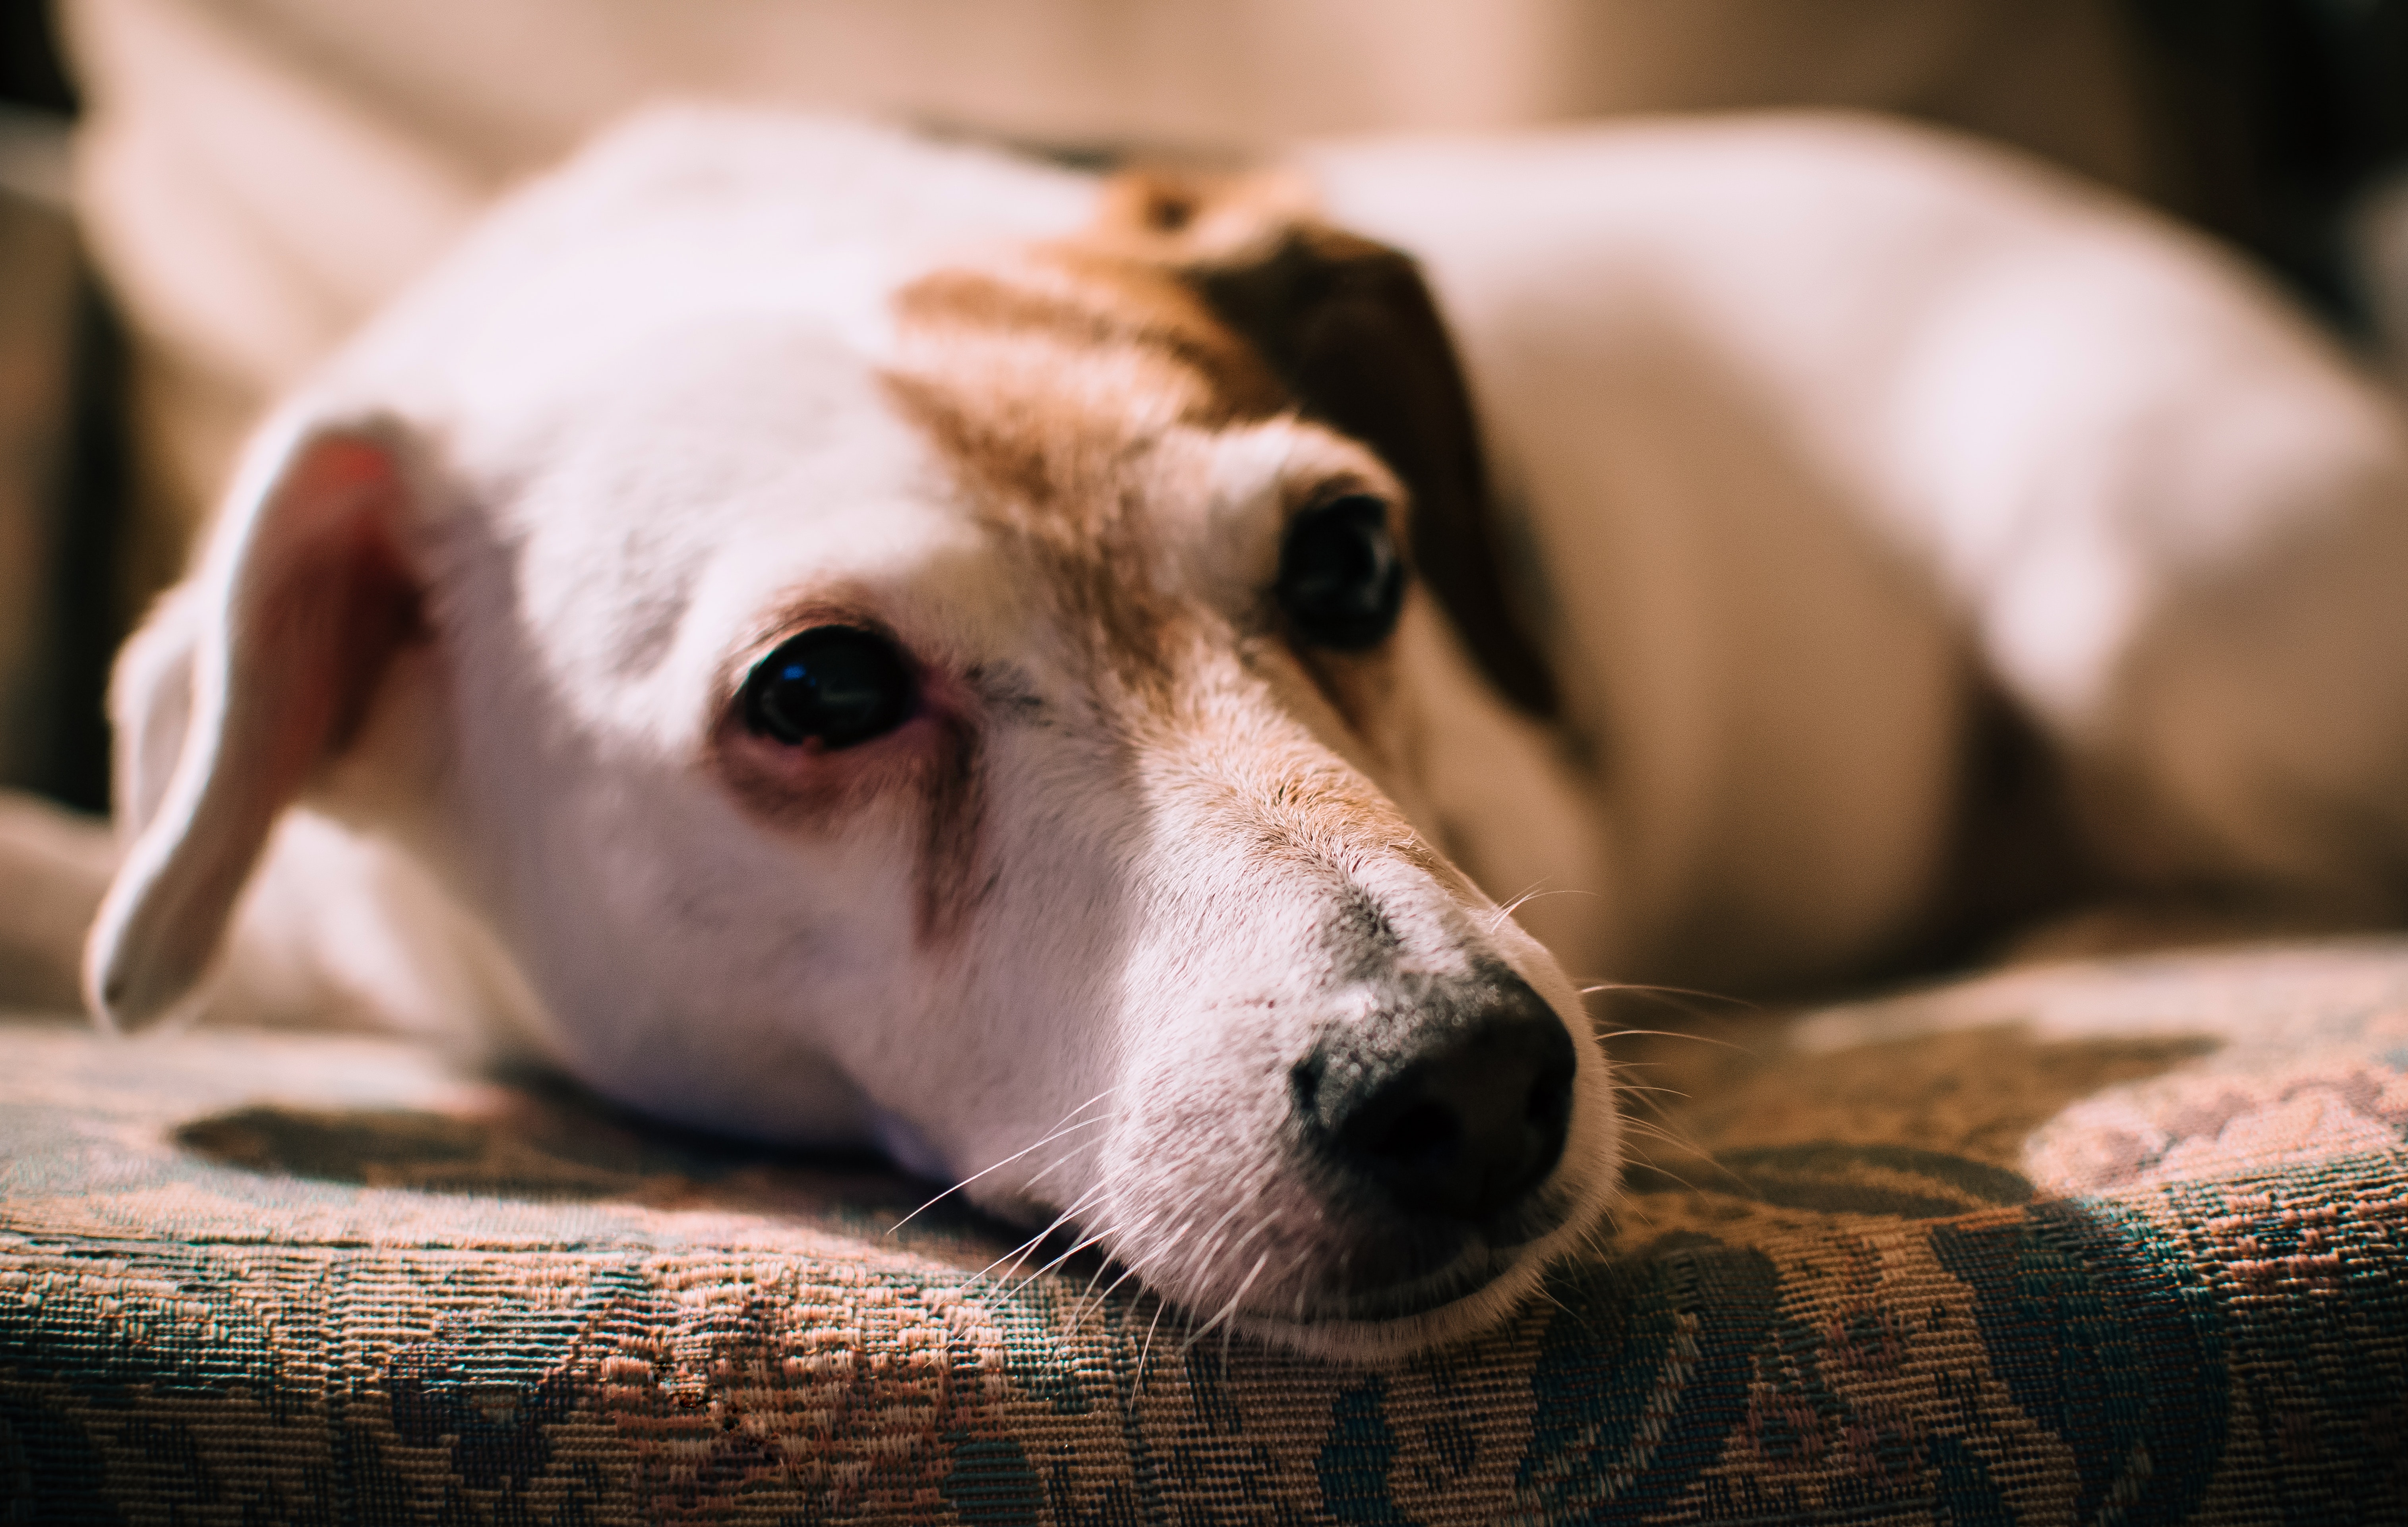
dog, mammal, vertebrate, canidae, dog breed, carnivore, snout, nose, companion dog, whiskers, russell terrier, galgo espa ol, whippet, lurcher, puppy